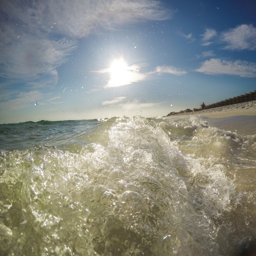
an itinerary for a weekend